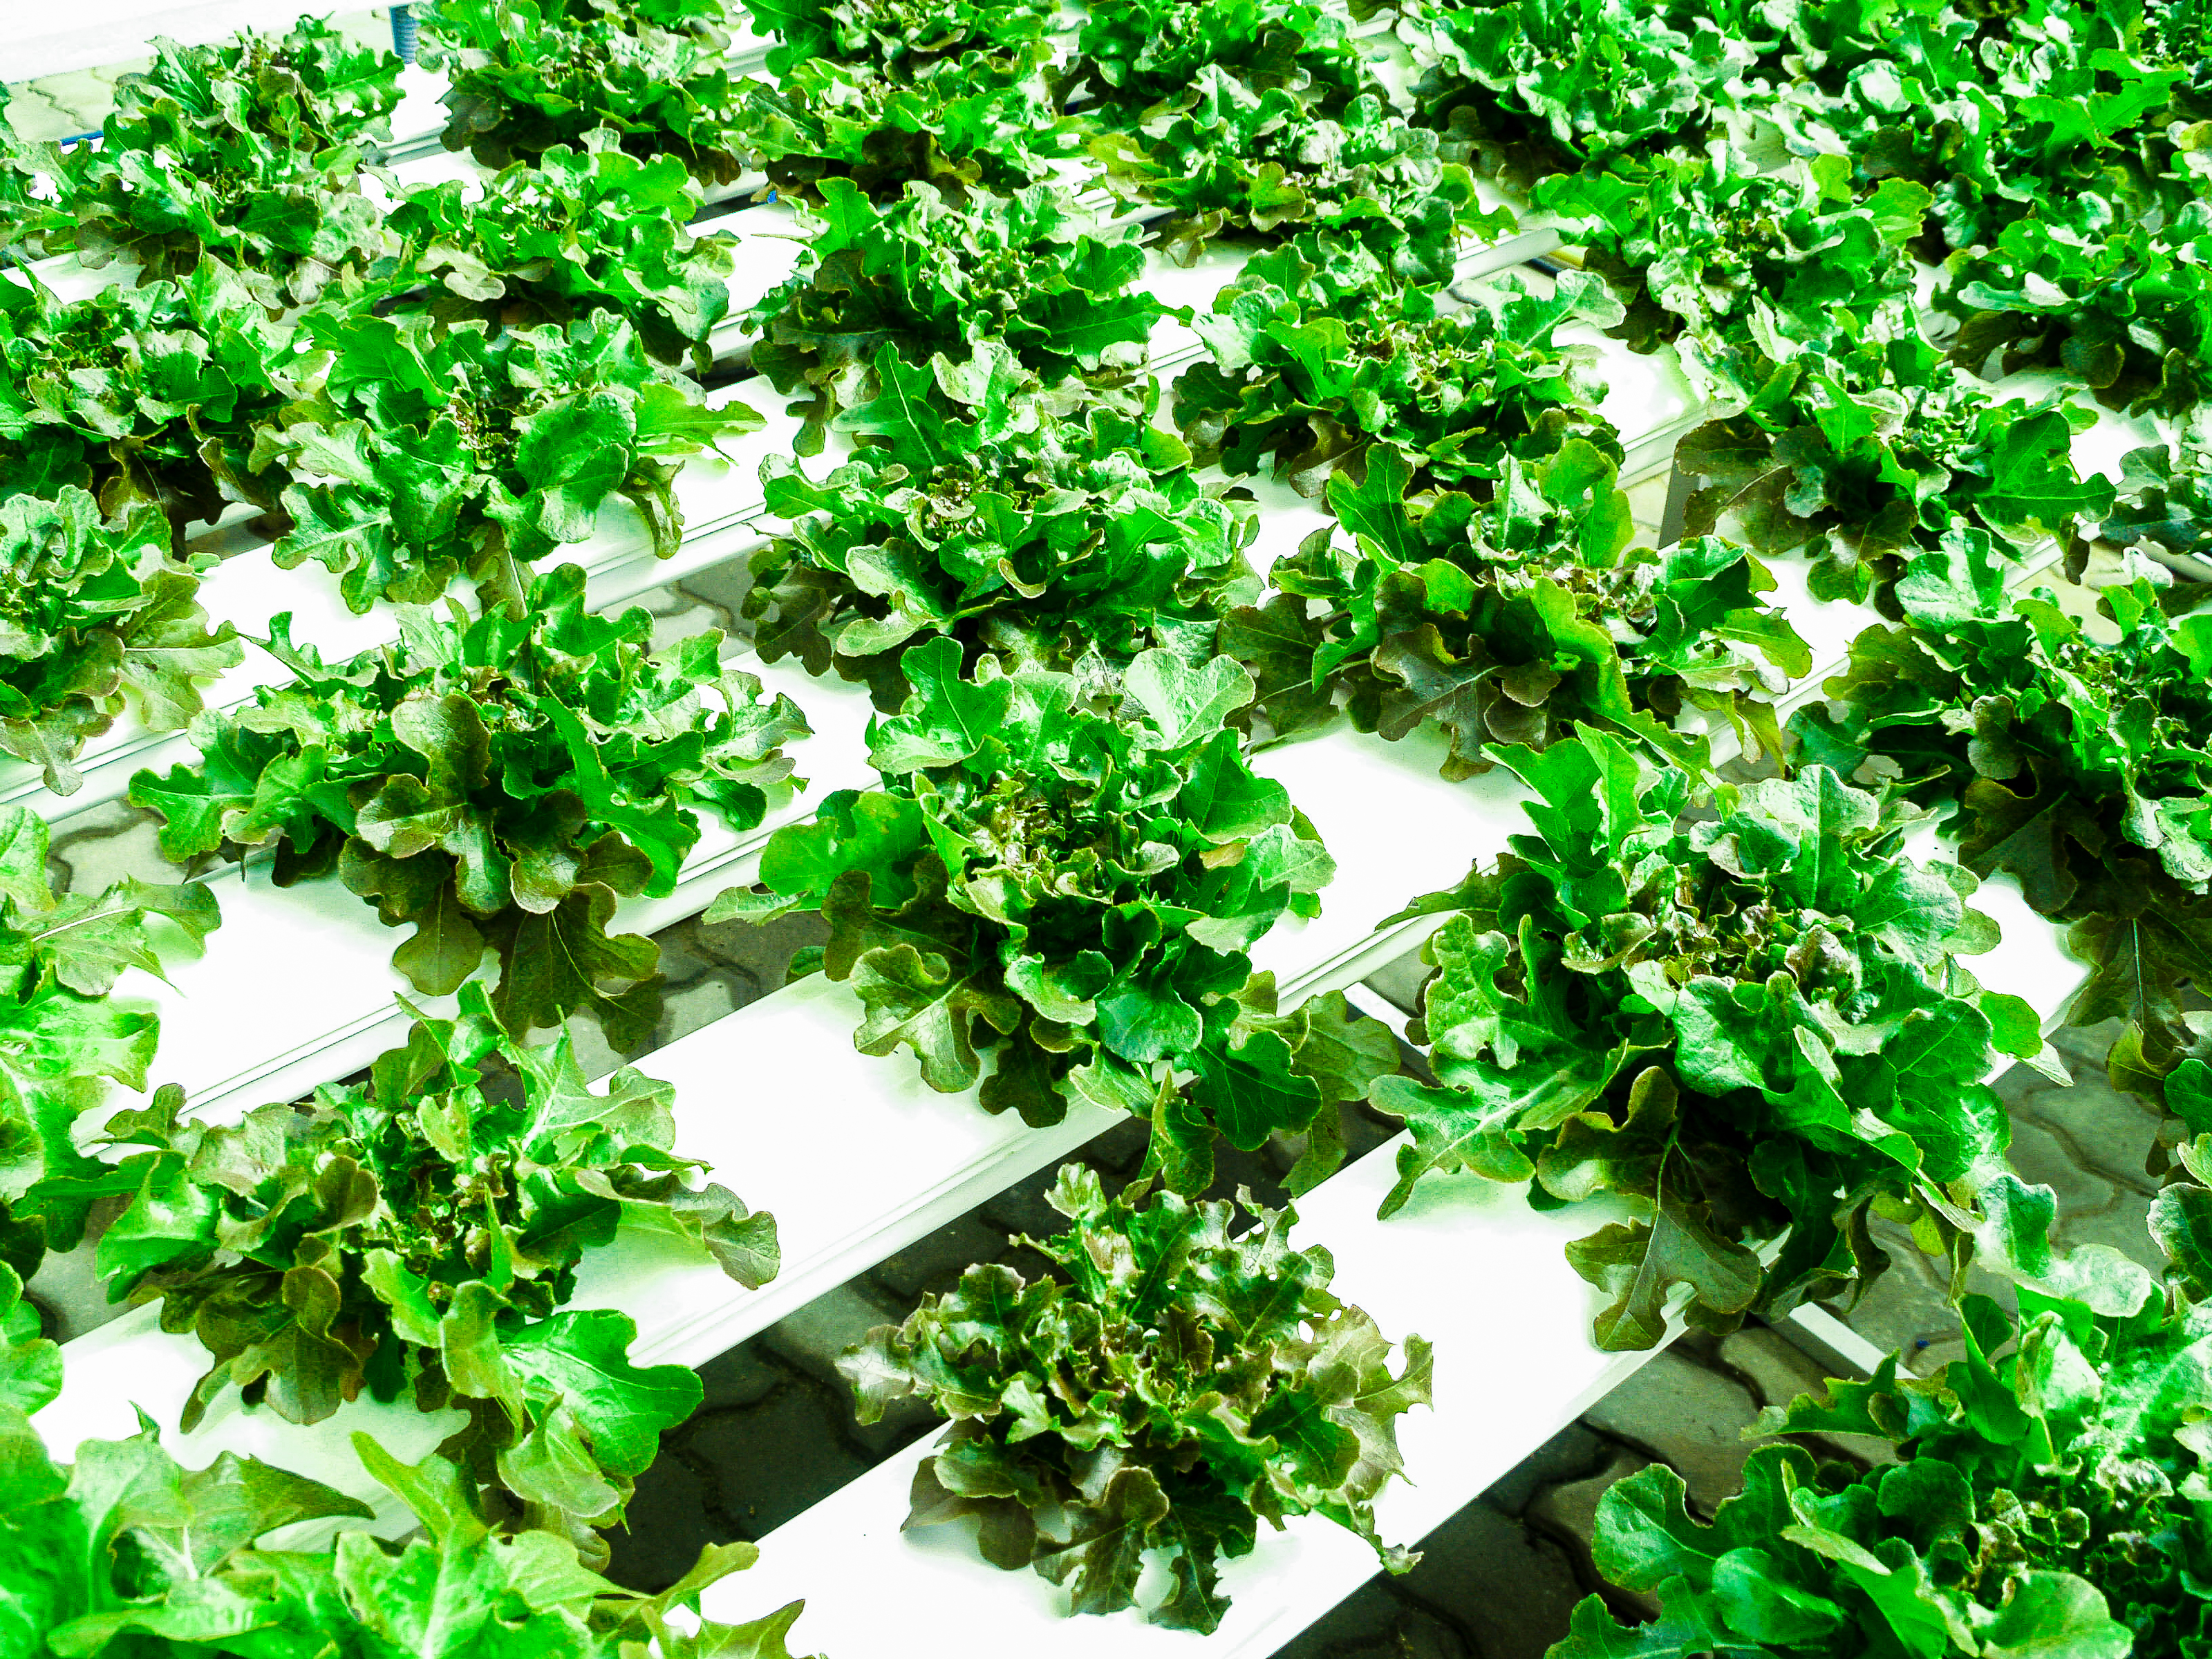
farm, green, food, hydroponic, agriculture, garden, organic, vegetable, water, fresh, plant, leaf, growth, healthy, cultivation, technology, nature, grow, greenhouse, salad, lettuce, health, environment, industry, farming, modern, plantation, field, nutrition, background, herb, leaf vegetable, groundcover, grass, ivy